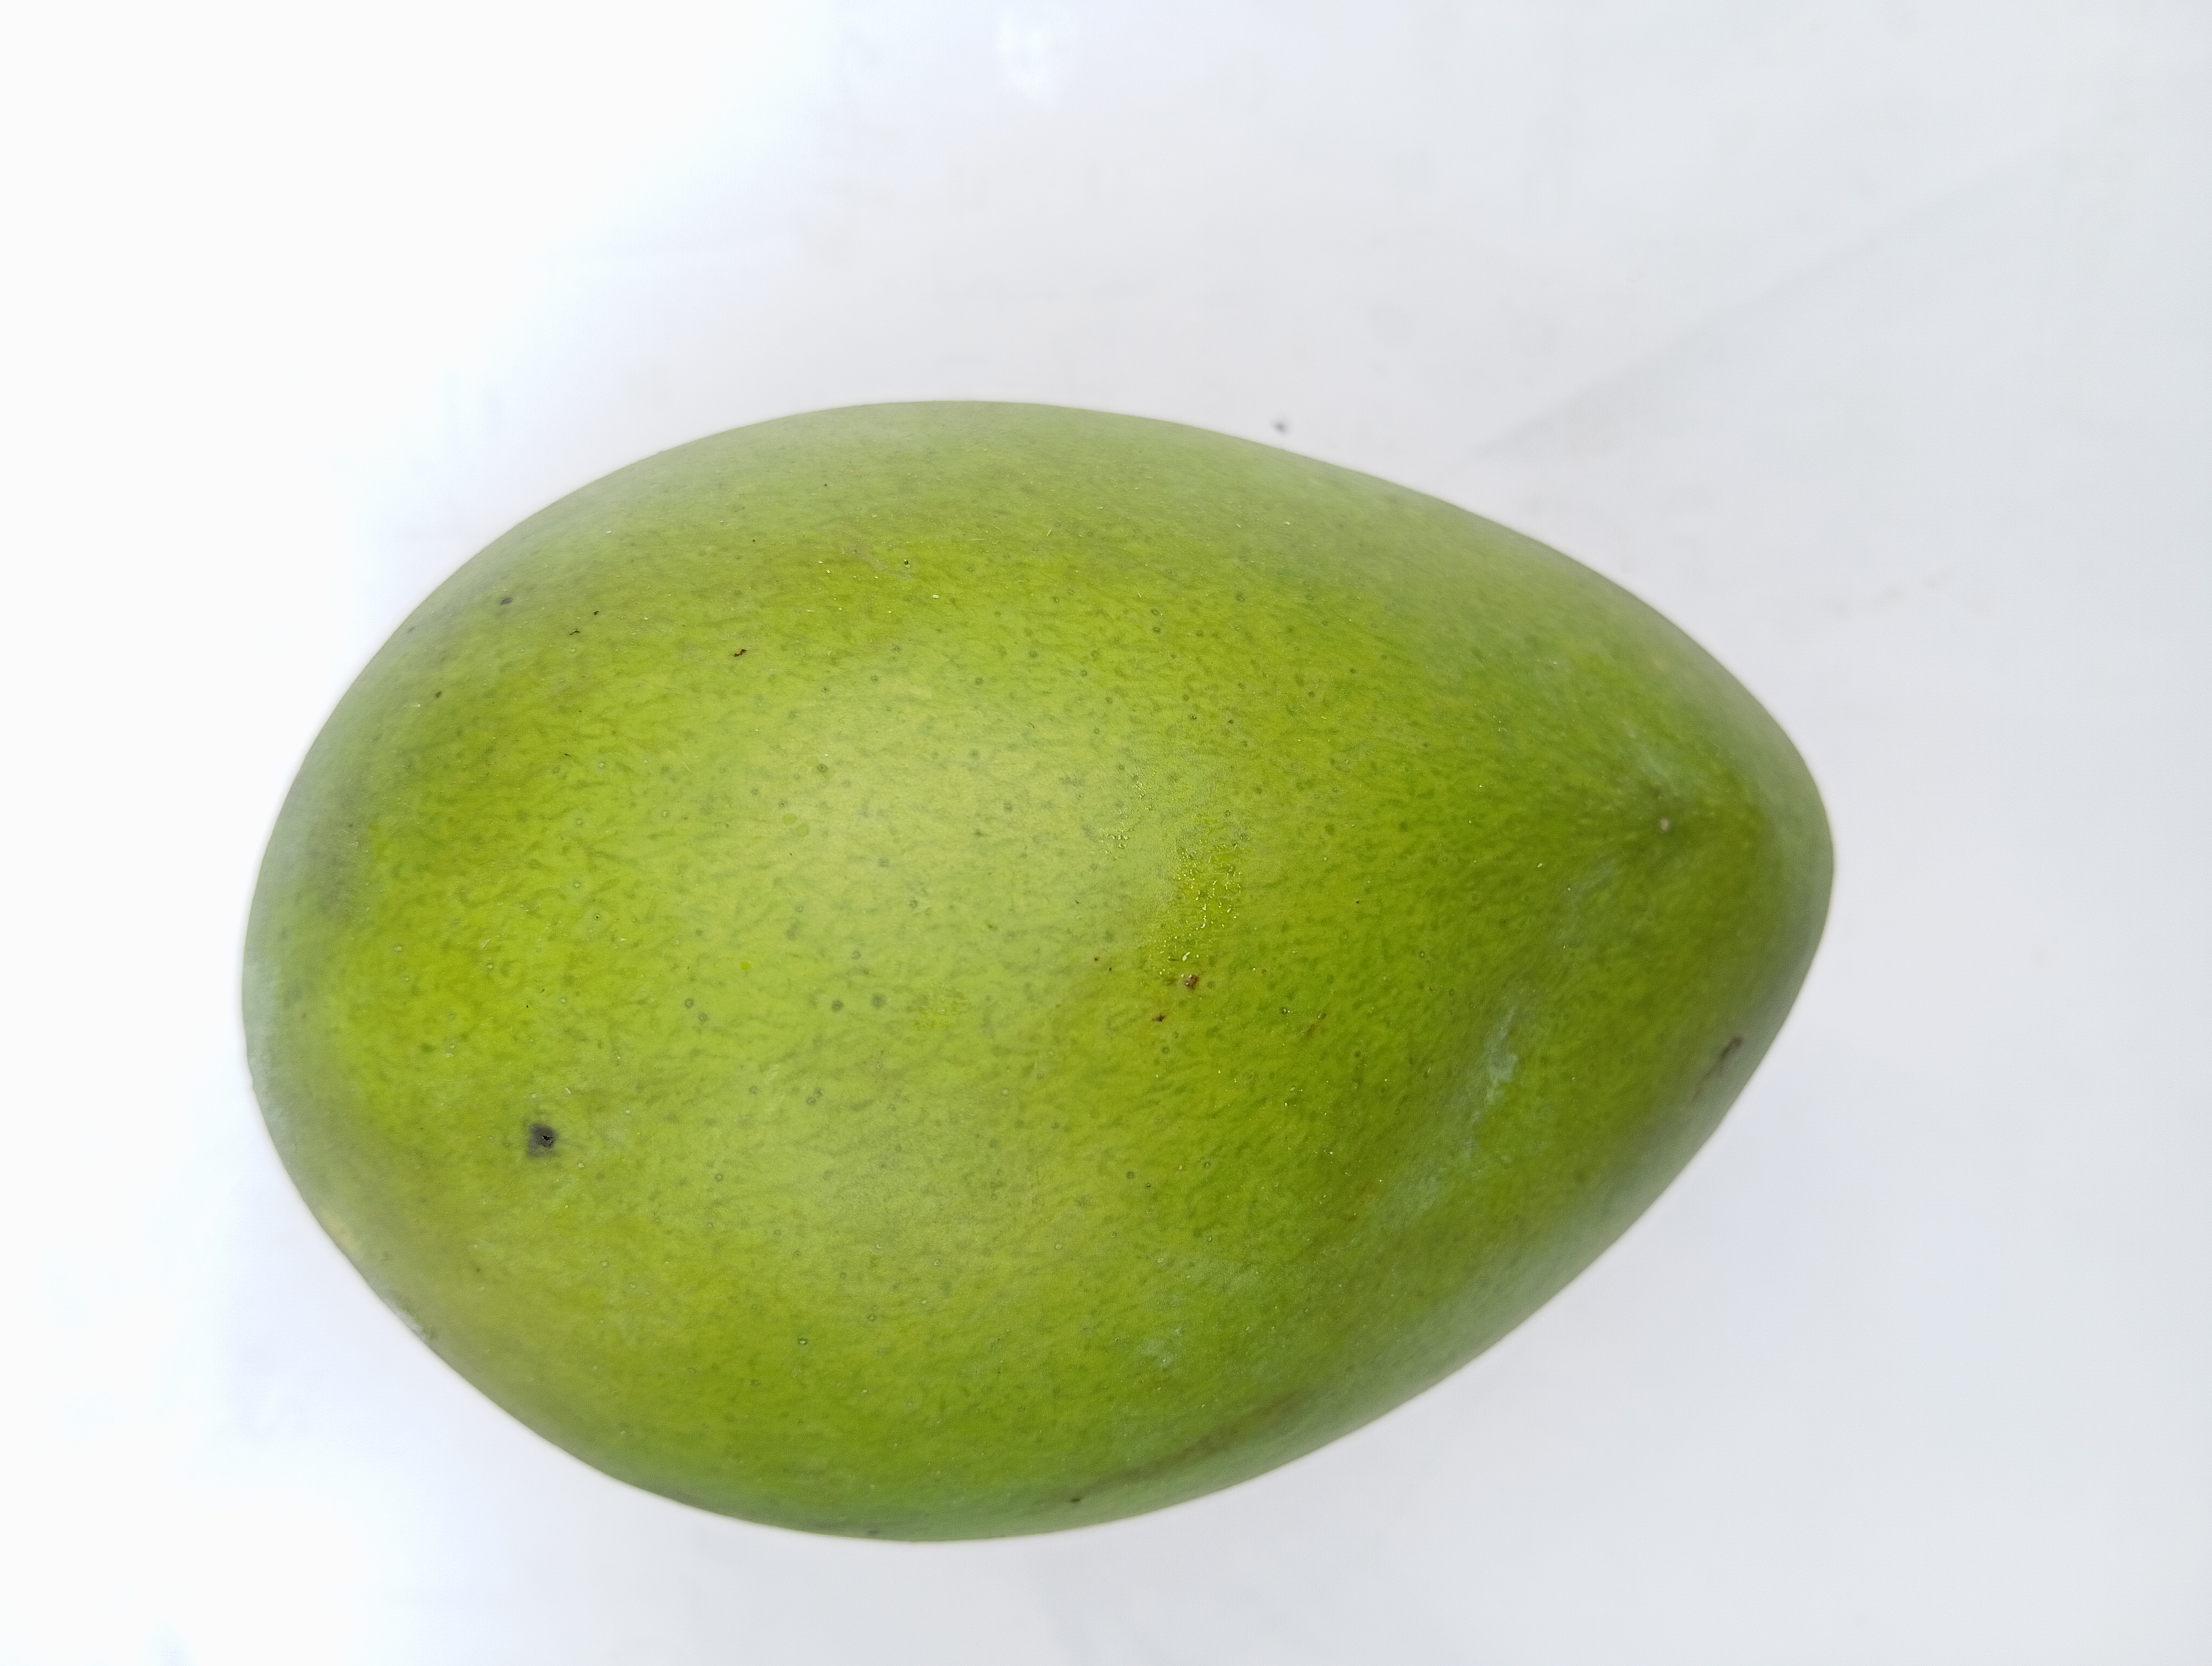
Mango variety: Harivanga